List of mammals of South Korea

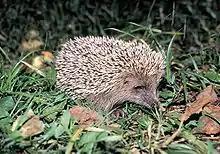
Amur hedgehog

The order Erinaceomorpha contains a single family, Erinaceidae, which comprise the hedgehogs and gymnures. The hedgehogs are easily recognised by their spines while gymnures look more like large rats.